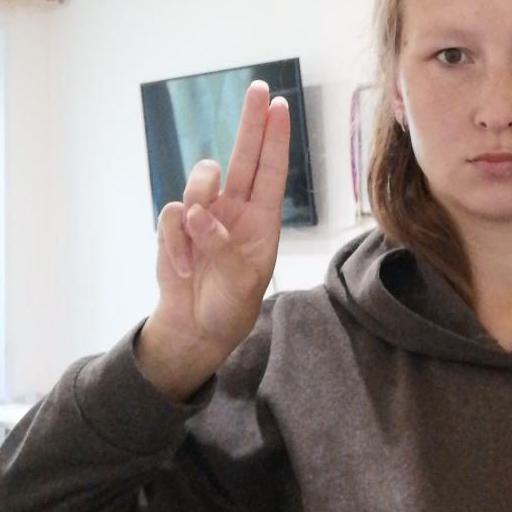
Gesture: two_up